Battle of the Saline River

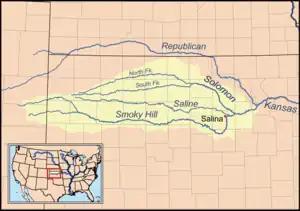
A map of the Smoky Hill River drainage basin in the central Great Plains of North America, State of Kansas, that includes the Saline River. These forks with the Republican River form the Upper Forks of the Kansas River over which several excursions and battles ranged, 1867-1869.

The Battle of the Saline River in the beginning of August, 1867, was one of the first recorded combats of the Buffalo Soldiers of the U.S. 10th Cavalry. This battle occurred 25 miles northwest of Fort Hays in Kansas on August 2.